Tallinn Christmas Market

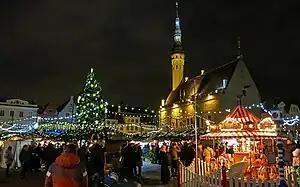
Tallinn Christmas Market in 2015

Tallinn Christmas Market is a Christmas market held every year in Tallinn, Estonia. The modern market was founded in 2001 by Paul Oberschneider, and is open from Christmas Day until Epiphany. The latter also marks the end of the Christmas season according to the Gregorian calendar. The market brings tourists from all over the world to Tallinn.